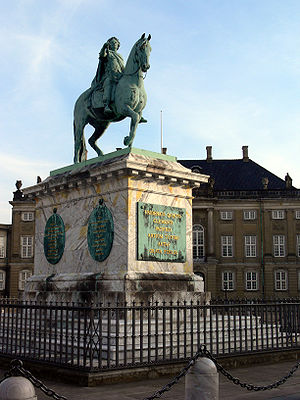
Adam Gottlob Moltke / Moltke og merkantilismen
Frederik 5.s rytterstatue, som Asiatisk Kompagni betalte
Adam Gottlob lensgreve Moltke var en tysk-dansk lensgreve. Han var overhofmarskal og storgodsejer og en af de vigtigste personer under kong Frederik 5.s tyveårige regeringstid 1746-1766. Han var også kunstnens beskytter og har efterladt væsentlige bygninger og kunstværker, som han lod tidens bedste arkitekter og kunstnere udføre.